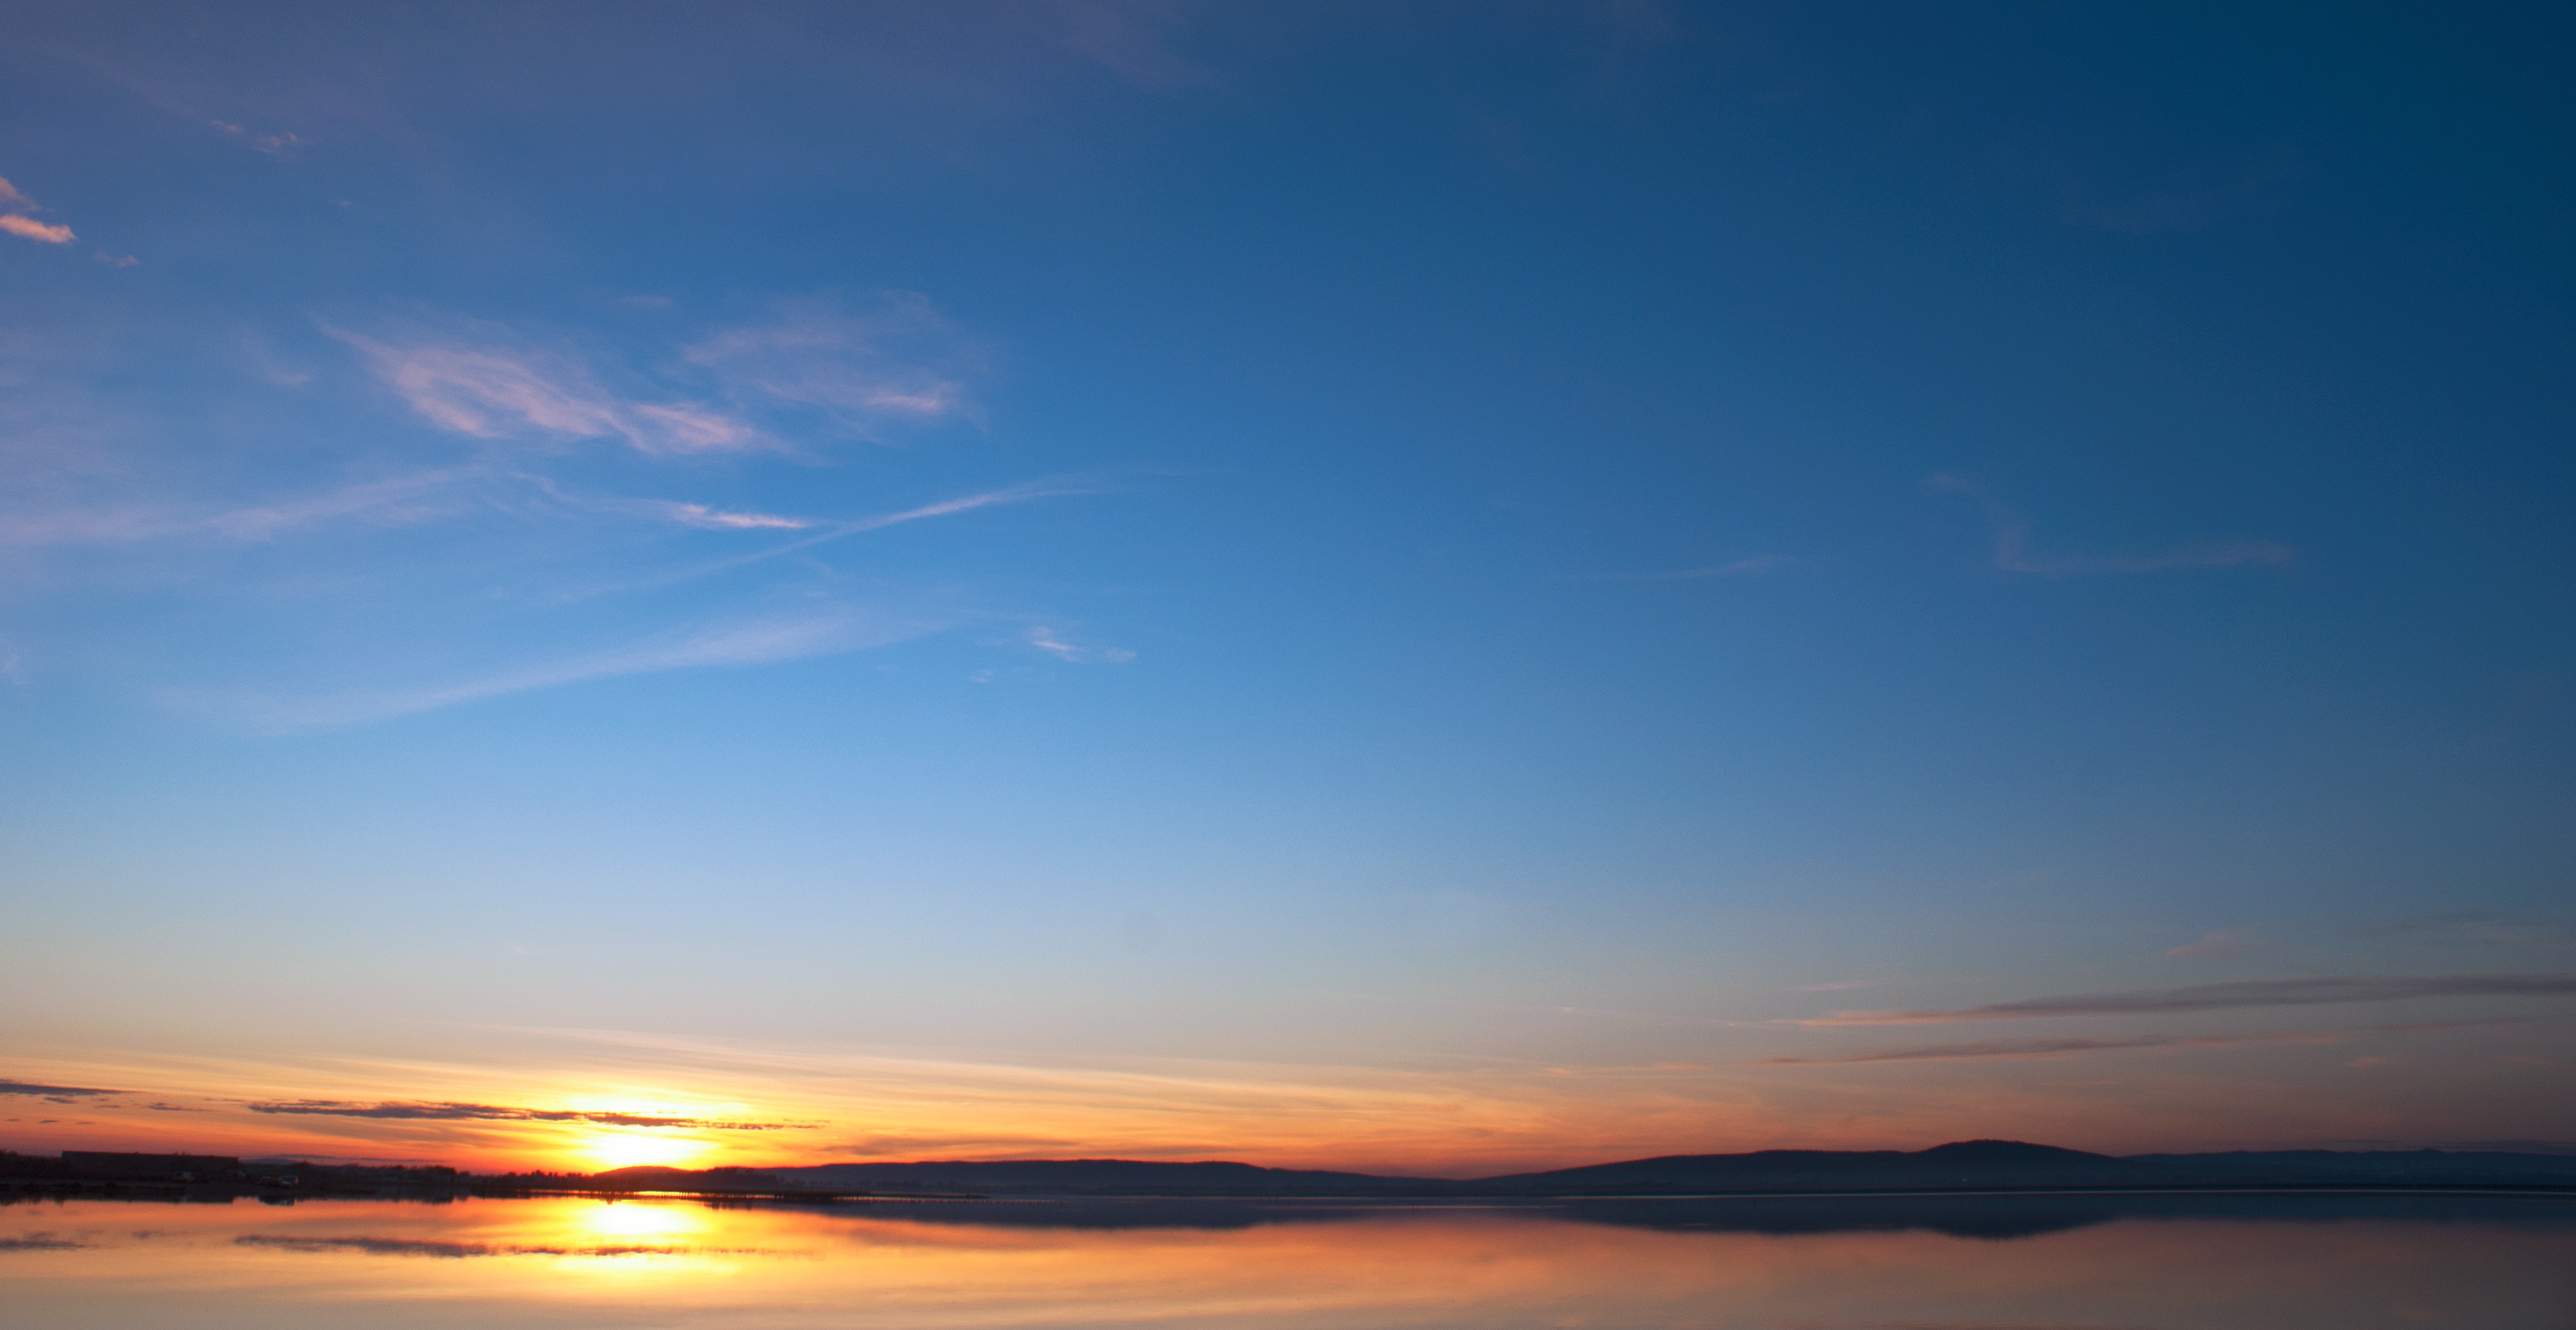
beach, sea, coast, water, ocean, horizon, cloud, sky, sunrise, sunset, sunlight, morning, dawn, atmosphere, dusk, evening, afterglow, red sky at morning